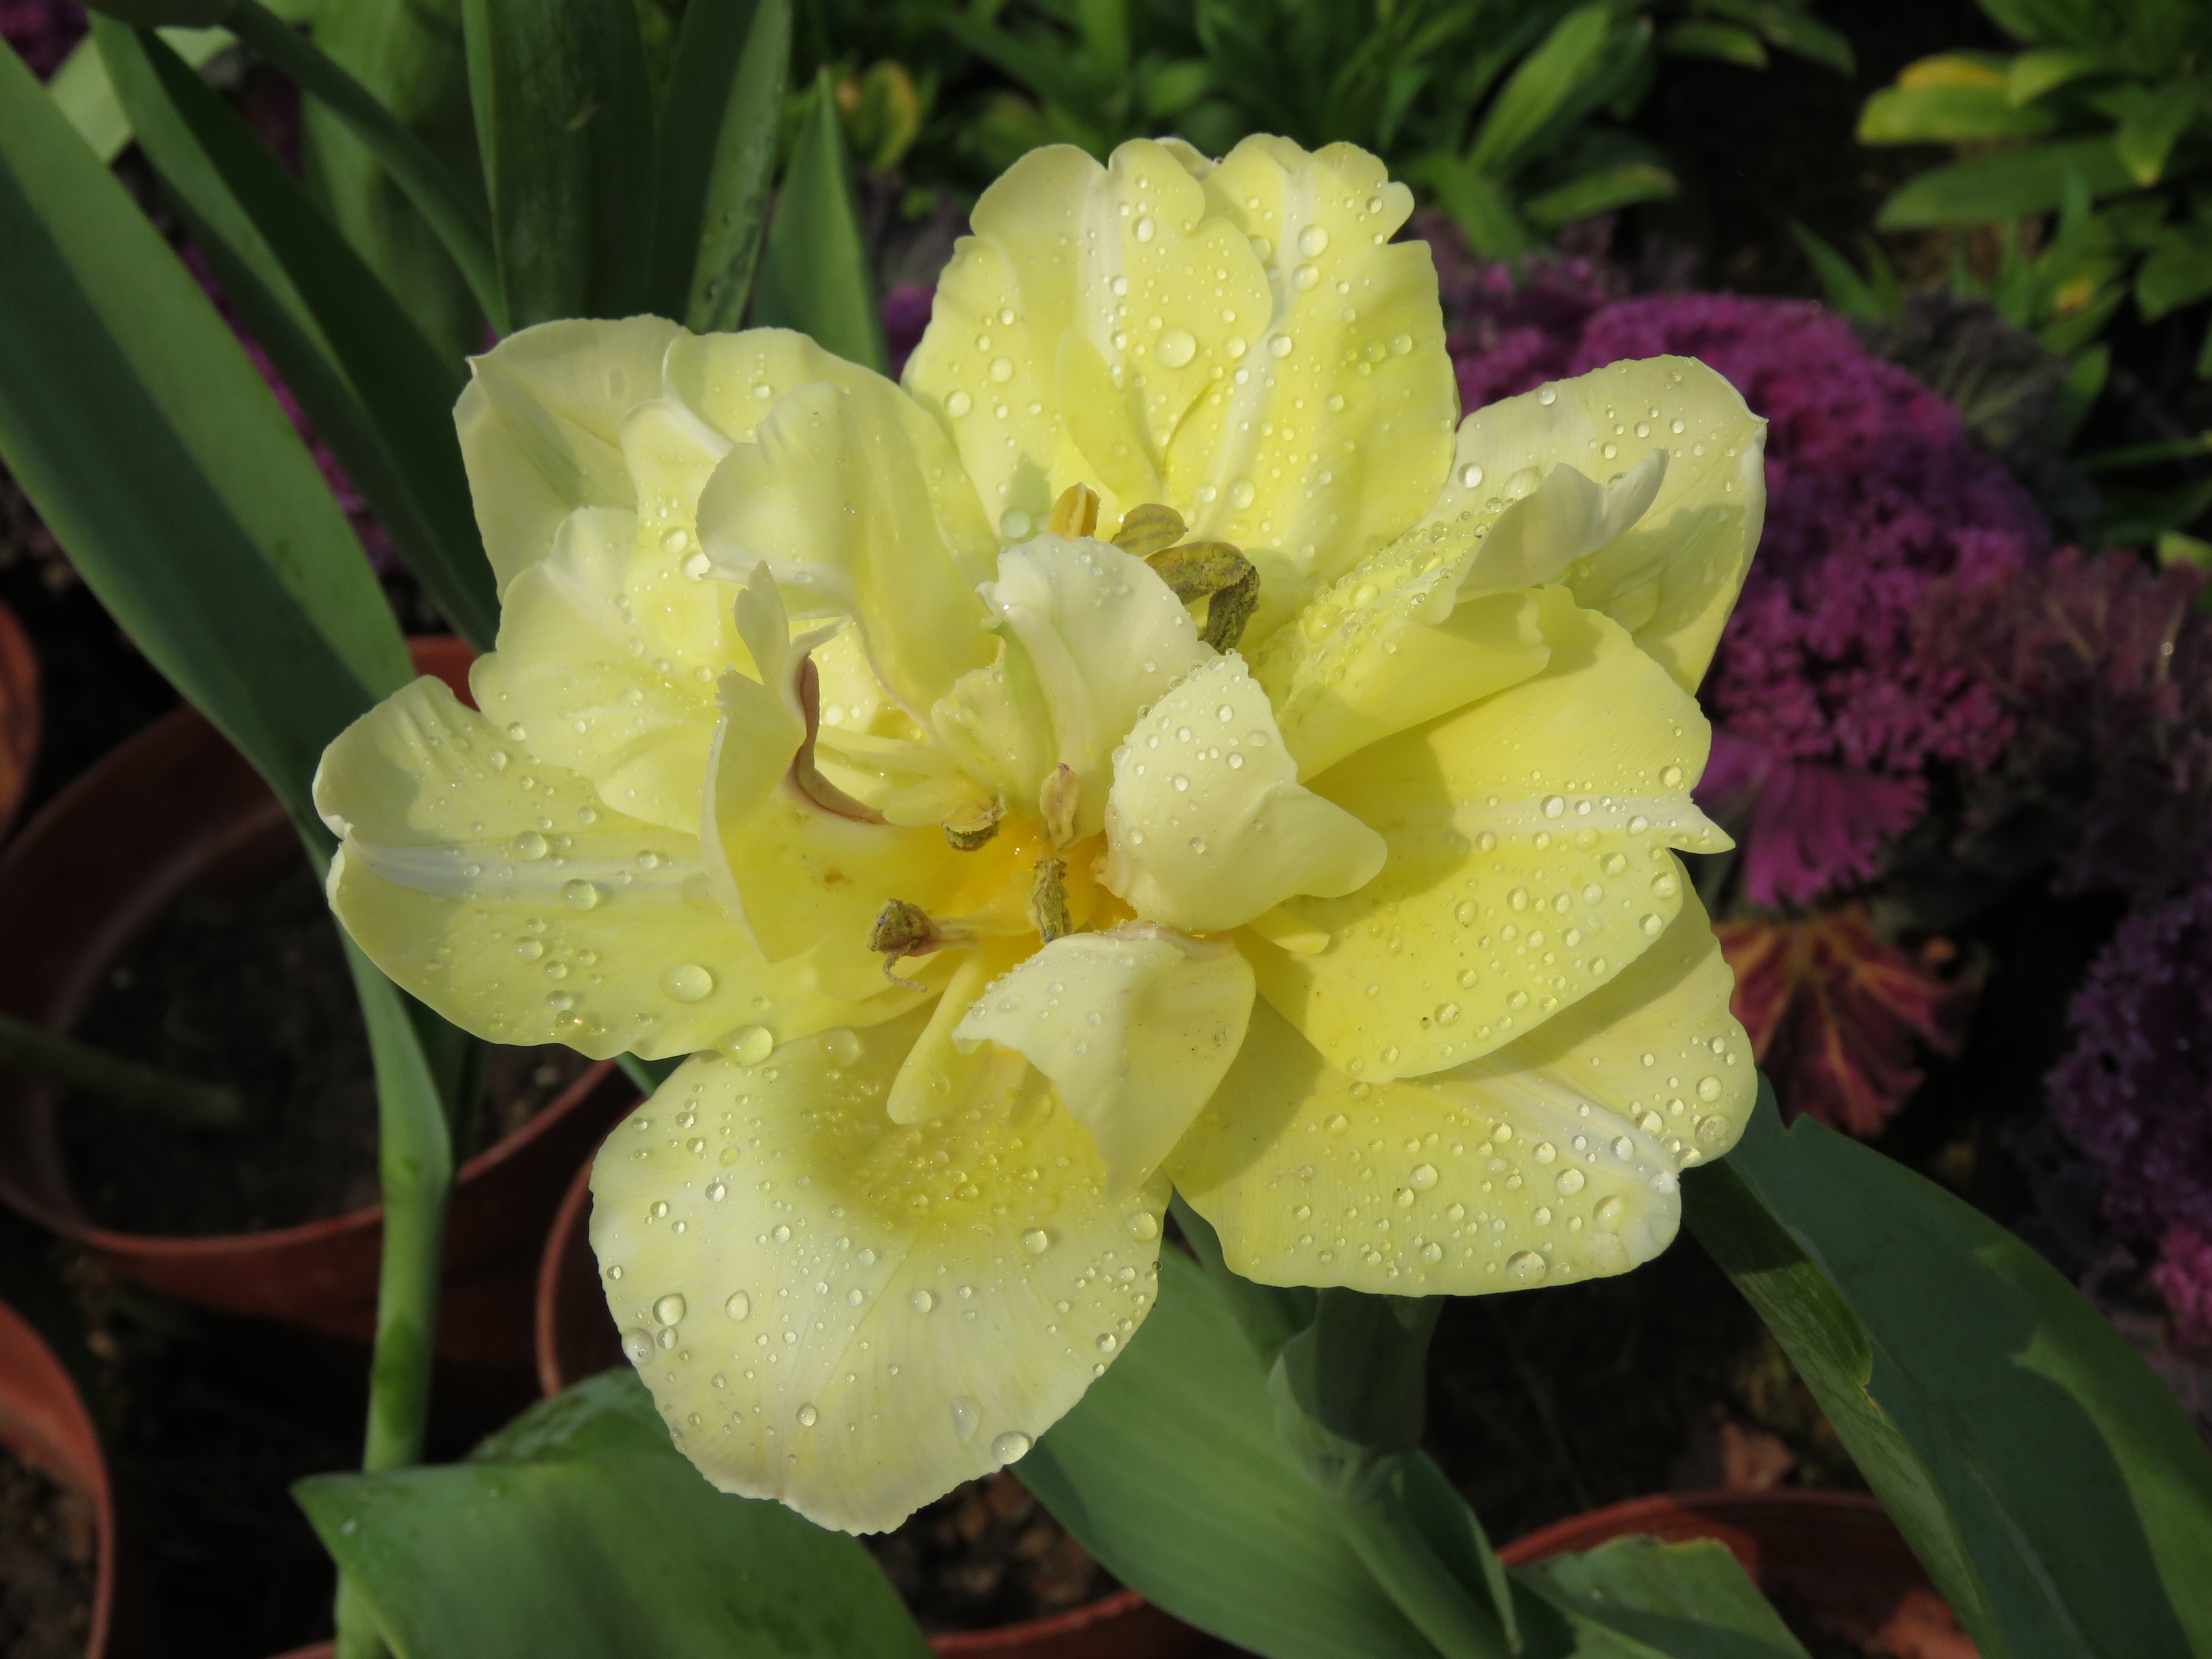
plant, flower, botany, yellow, flora, orchid, flowers, shrub, flowering plant, water drops, cattleya, land plant